Meiji Restoration

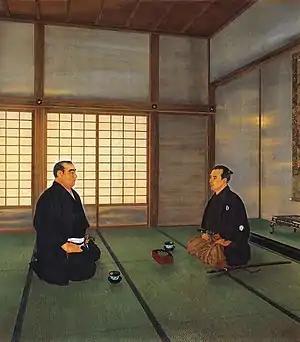
Saigō Takamori and Katsu Kaishū negotiating the surrender of Edo Castle.

With the domains preparing to use military force to remove the government, the Tosa Domain memorandum was submitted to Tokugawa Yoshinobu at a time when some of the 's advisors were advocating for similar reforms. Seeking to maintain his title and influence, on 8 November 1867, Tokugawa Yoshinobu, the 15th Tokugawa , decided to renounce the administrative functions of his office and returned the power to the Imperial Court. The following day, the Court received the memorandum, but also sent a rescript authorising the domain governments to use military force to oust the . Ten days later on 19 November, Tokugawa also resigned the title of . As Tokugawa remained inert in temporarily exercising his authority, the Court was divided, while the continued planning for a violent confrontation. Iwakura Tomomi, Saigō Takamori, and Ōkubo Toshimichi spent the months of November and December organising a coup d'état within the divided Imperial Court, with the aim to strip the Tokugawa house of their lands held in fief. This would prevent them from dominating the future council of .